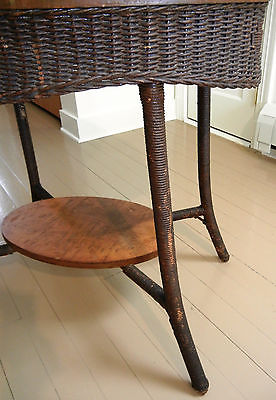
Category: table